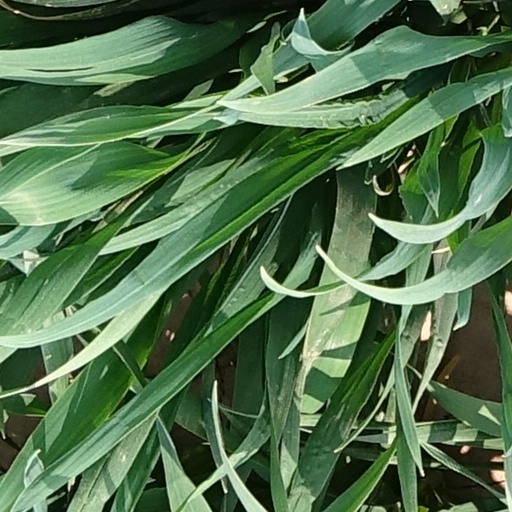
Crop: wheat